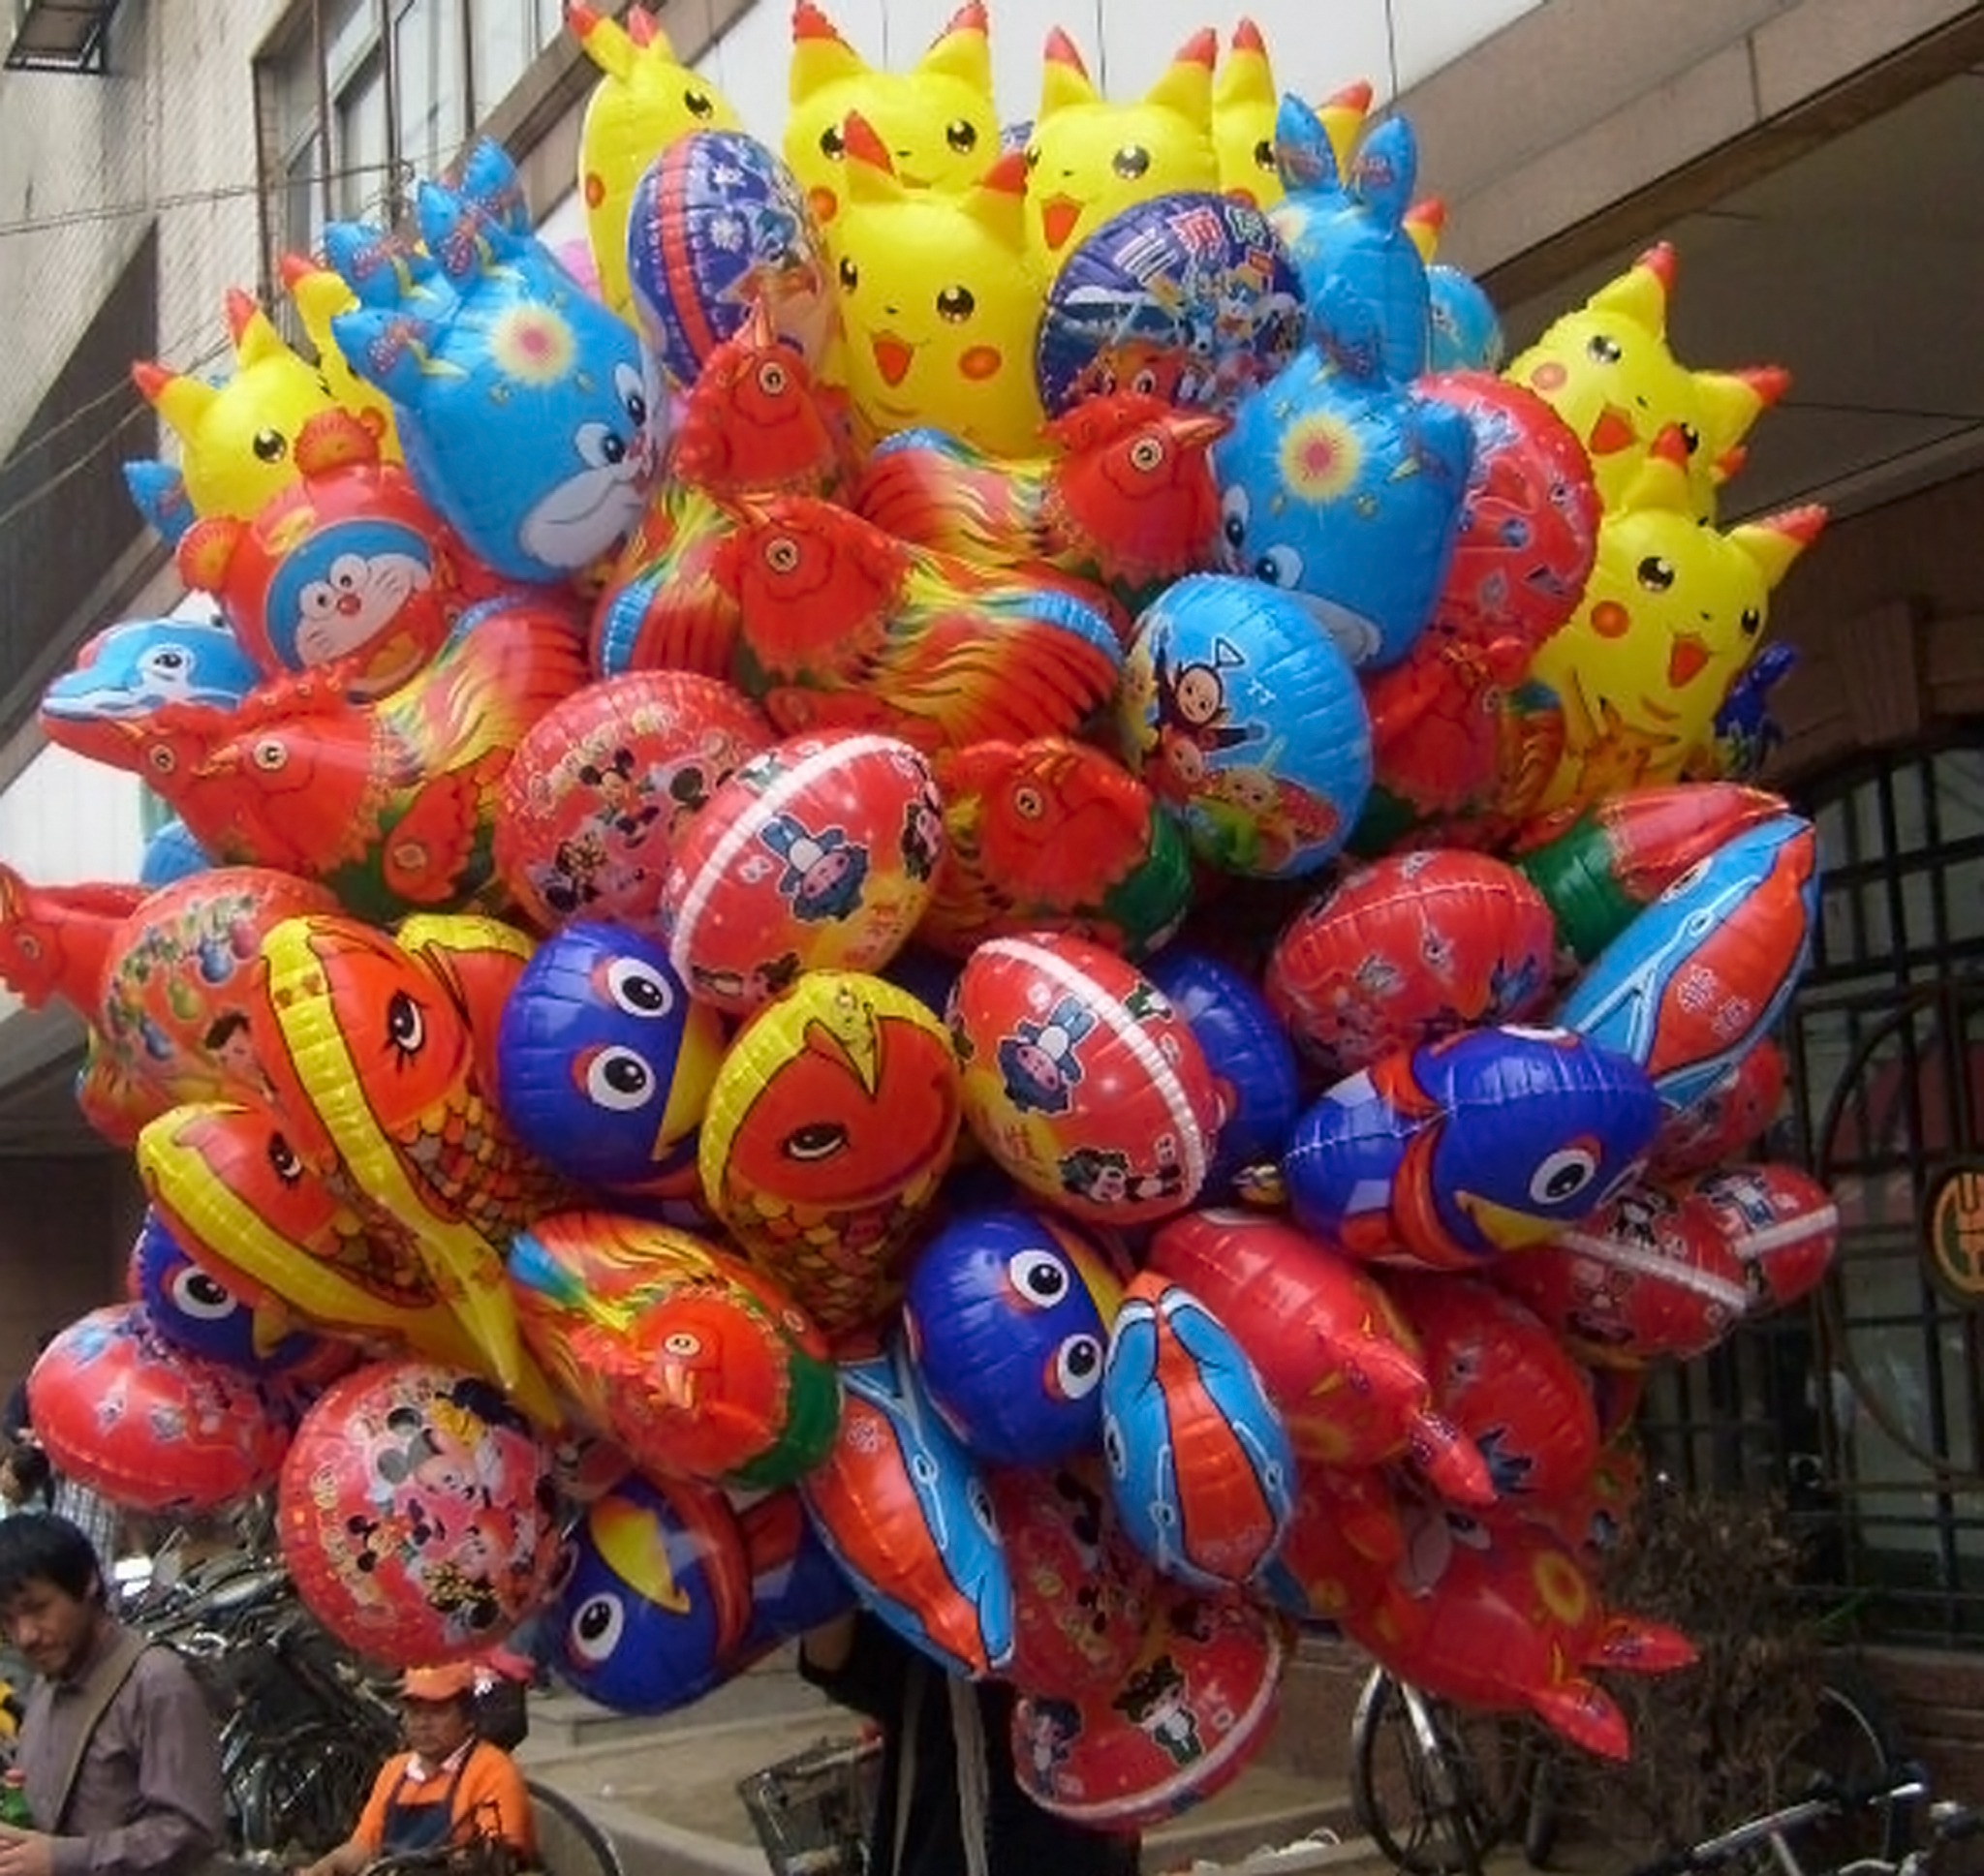
bunch, balloon, recreation, celebration, young, food, vendor, carnival, float, colorful, toy, fun, happy, balloons, party, amusement, china, fair, entertainment, inflatable, helium